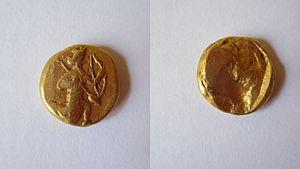
Royaume de Perse. Darius III Codoman (336 - 330 av JC). Darique d'or (8,36 grammes). Avers
L'histoire de la monnaie. commence avec le commerce et les transactions, et ne saurait être réduite dans sa matérialité aux objets que sont la pièce de monnaie ou le support papier. Elle est une condition essentielle de l'activité économique. Son histoire n'est pas dissociable de l'évolution des pratiques des agents économiques comme de celles de ses formes concrètes : soit depuis l'invention des pratiques et formes primitives de la préhistoire jusqu'aux pratiques et formes les plus avancées de l'époque contemporaine, conséquence d'un lent processus de dématérialisation.